Prison abolition movement in the United States

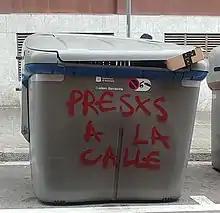
2022 Spanish-language graffiti in Vallcarca i els Penitents (Barcelona) advocating for the freeing of prisoners

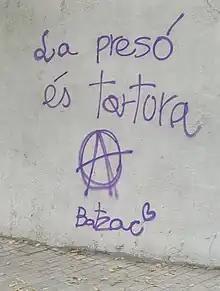
2022 Catalan-language graffiti in Vallcarca i els Penitents (Barcelona) deeming prisons as torture

Proposals for prison reform and alternatives to prisons differ significantly depending on the political beliefs behind them. Often they fall in one of three categories from the "Attrition Model", a model proposed by the Prison Research Education Action Project in 1976: moratorium, decarceration, and excarceration. Proposals and tactics often include: